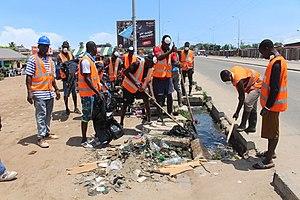
L’assainissement est une démarche visant à améliorer la situation sanitaire globale de l'environnement dans ses différents composants. Il comprend la collecte, le traitement et l'évacuation des déchets liquides, des déchets solides et des excréments.